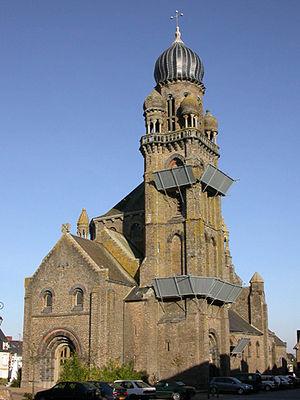
Patrimoine de Corps-Nuds
Cet article recense les bâtiments protégés au titre des monuments historiques d’Ille-et-Vilaine, en France.